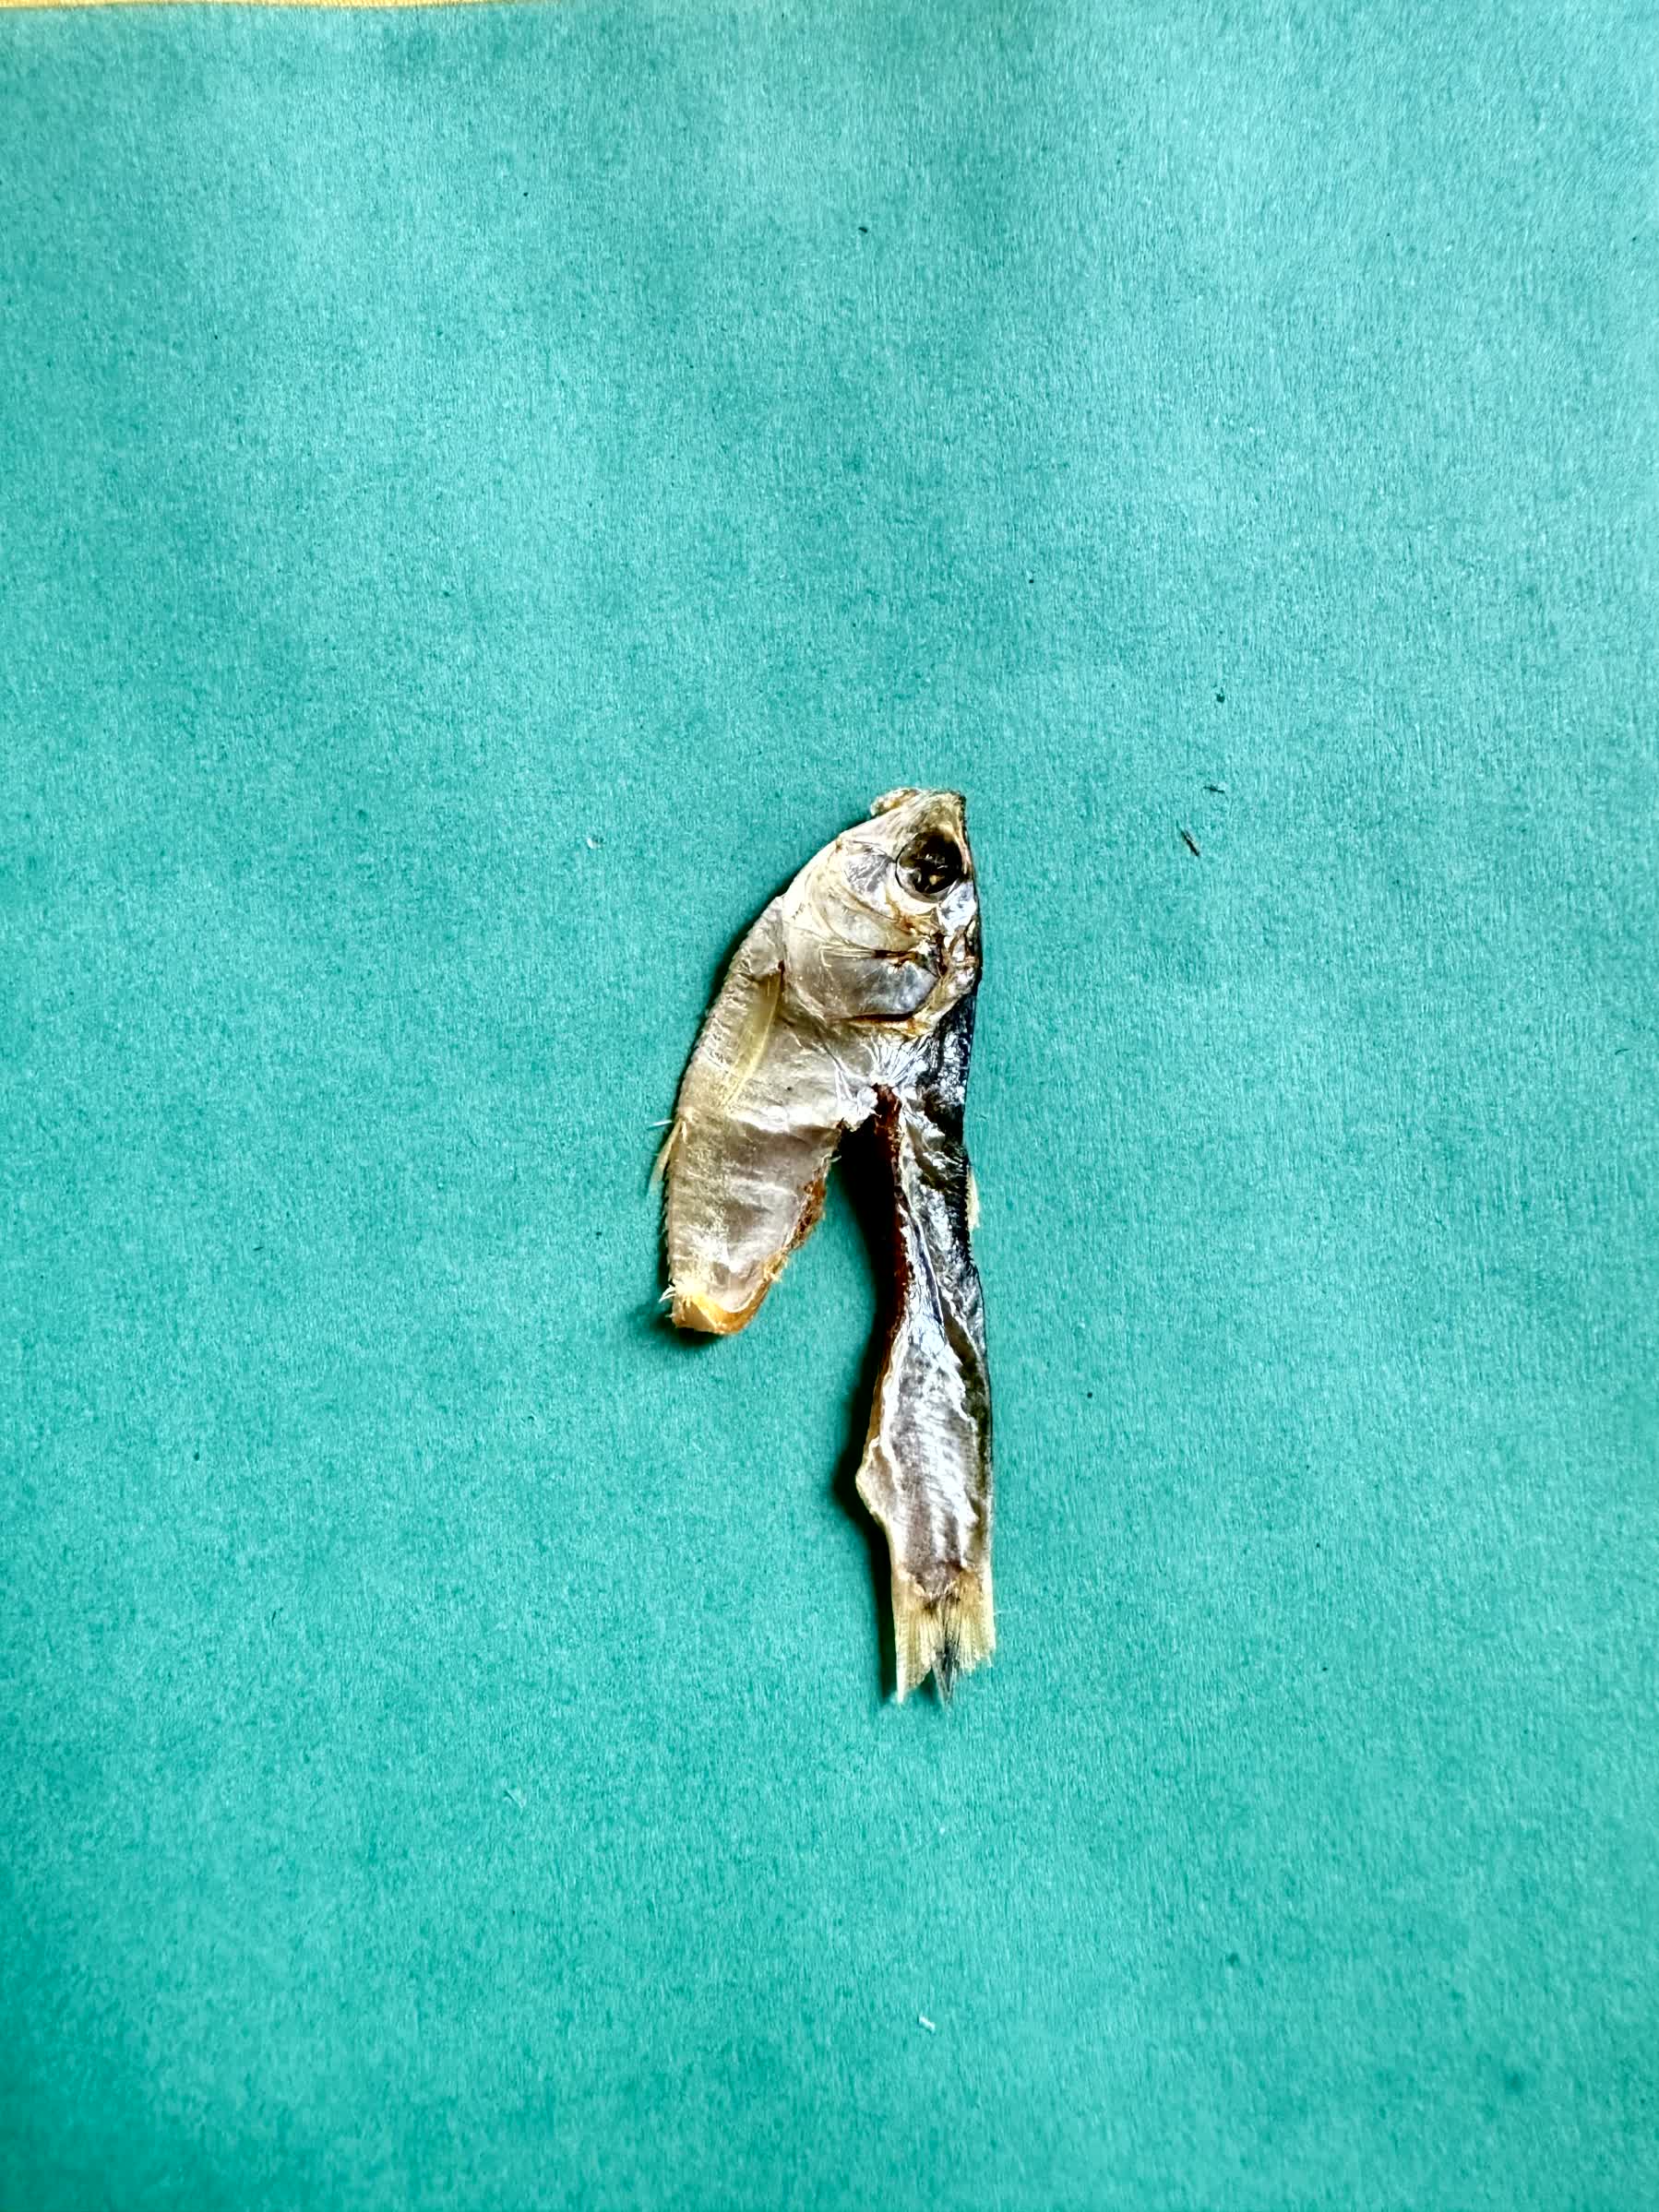
Species: Chapila